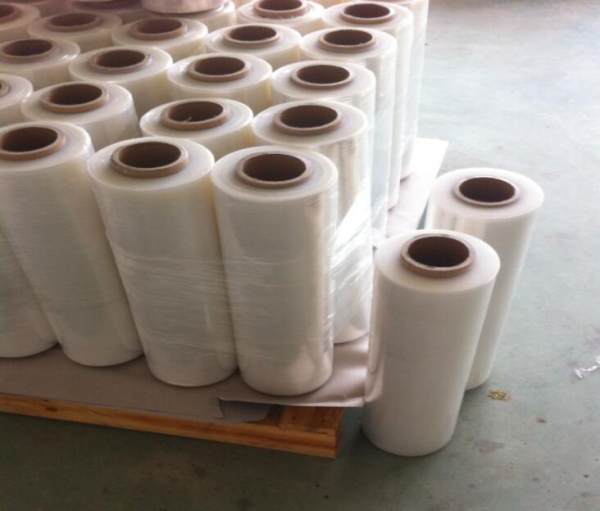
Label: plastic